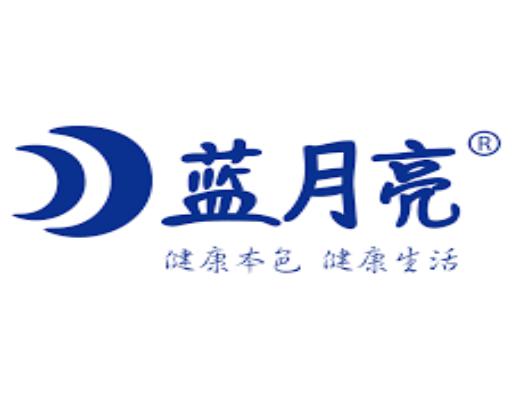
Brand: bluemoon
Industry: Necessities